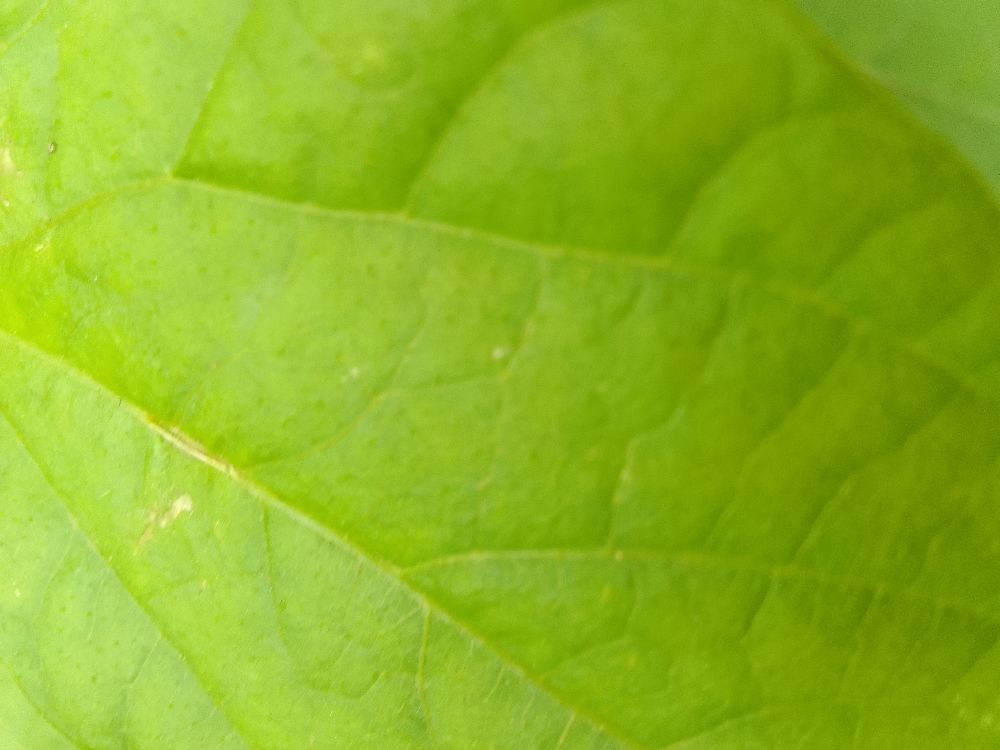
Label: healthy